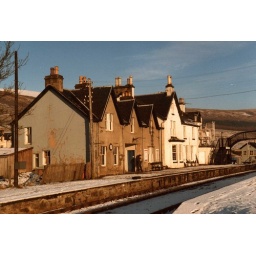
1984. The white building was the hotel, burnt down in 90s and not rebuilt.